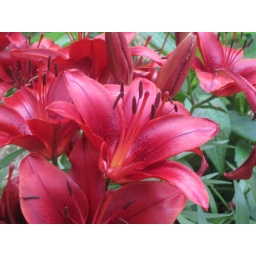
I saw these in a neighbors garden as I was walking the dogs today.